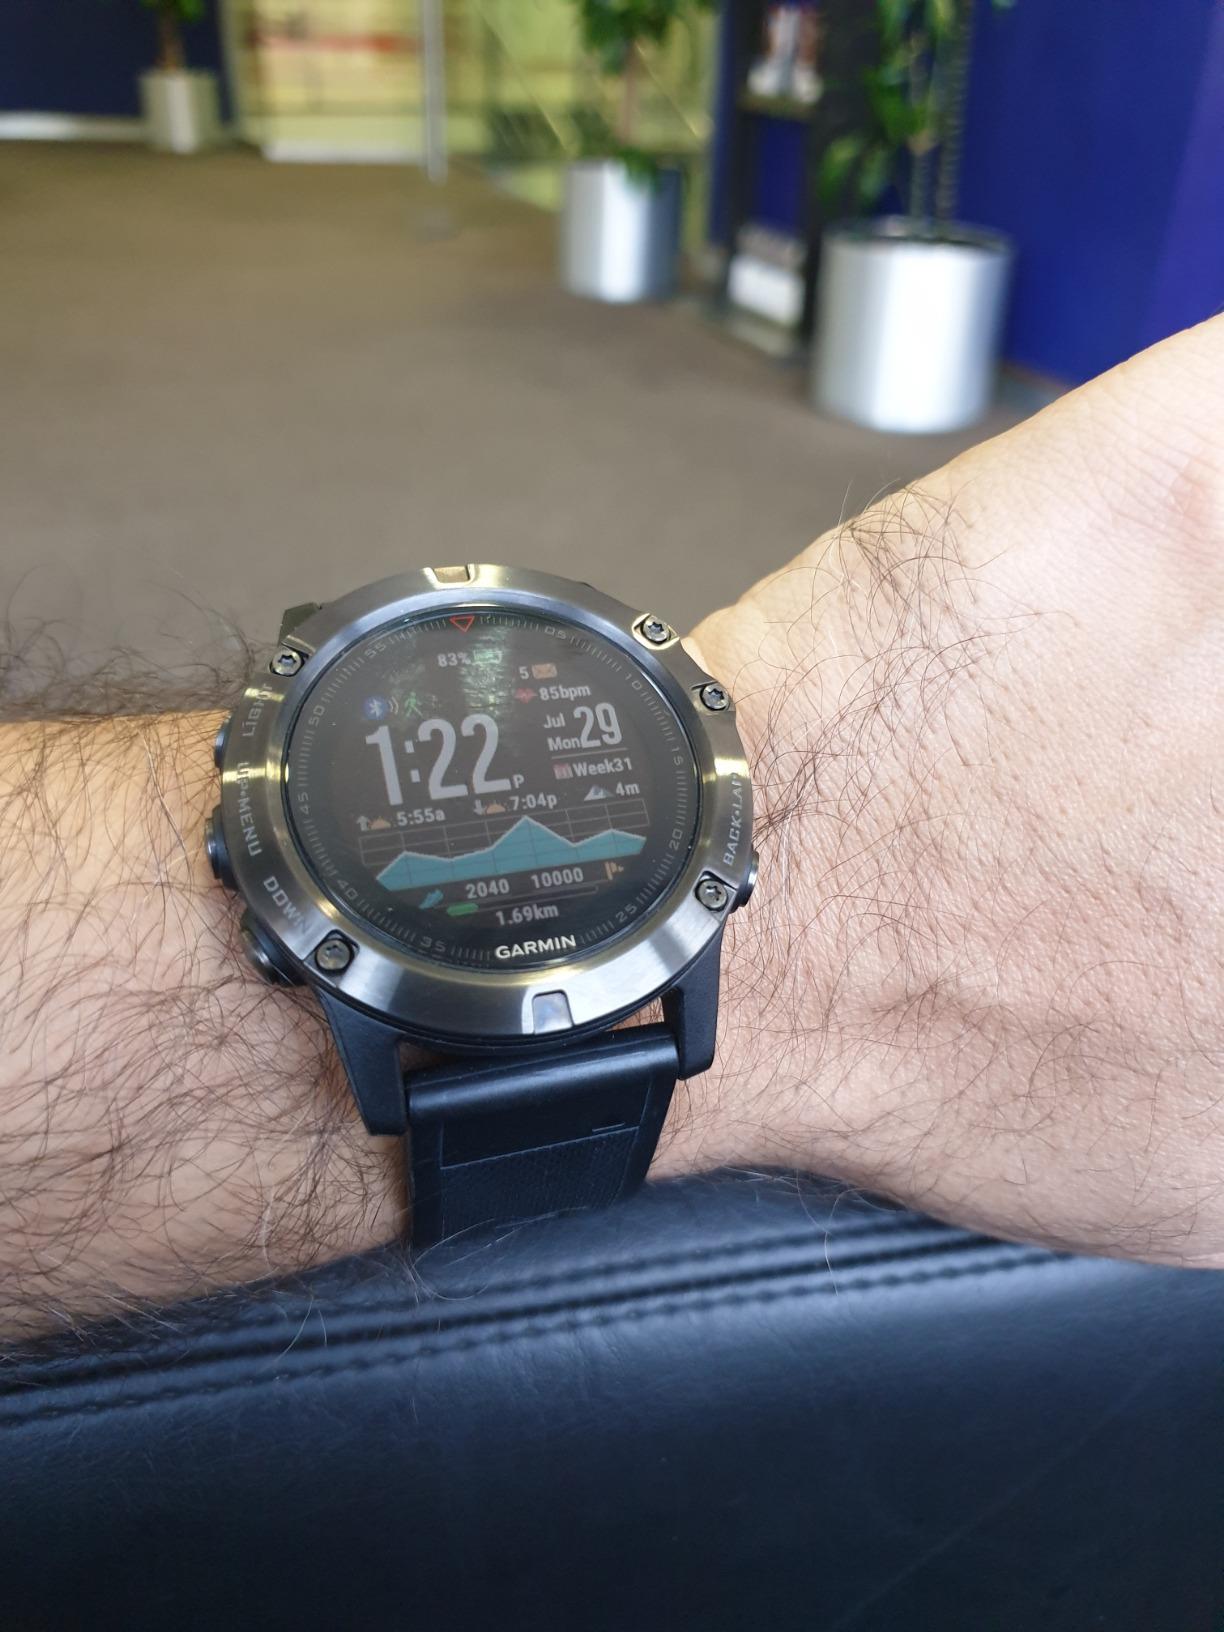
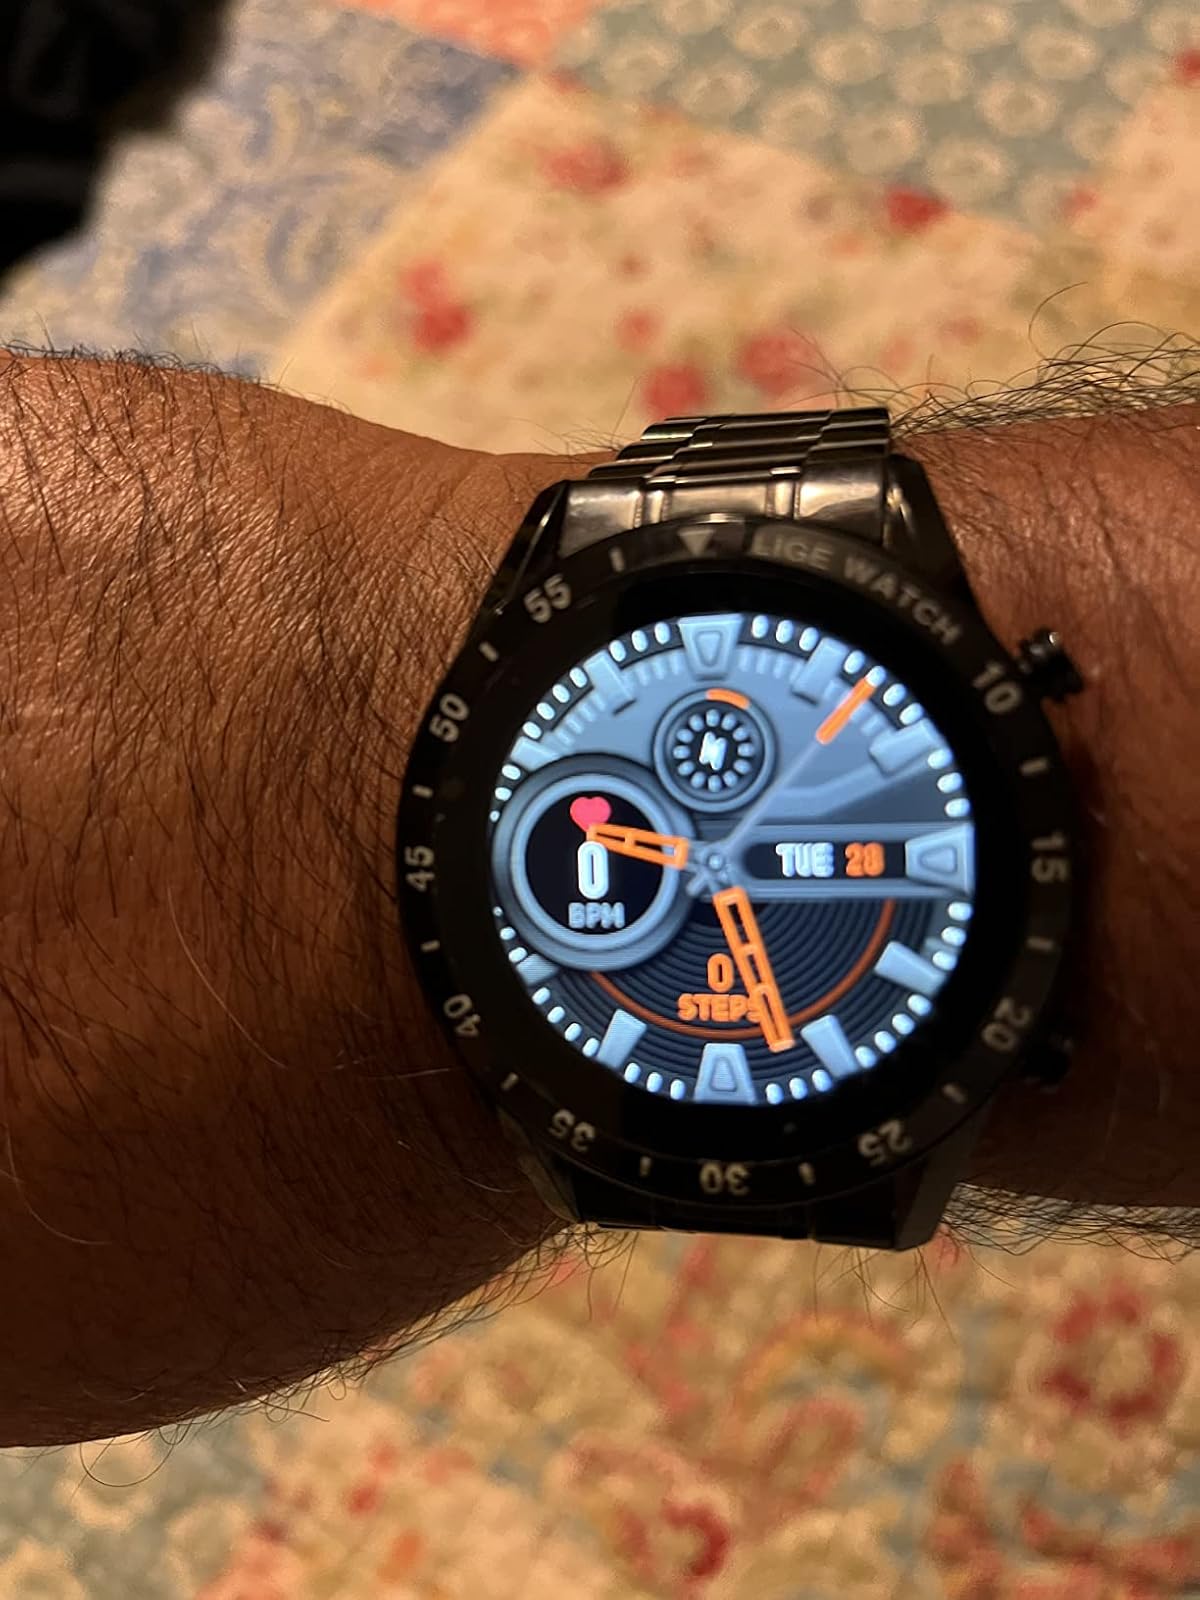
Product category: smartwatch
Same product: no